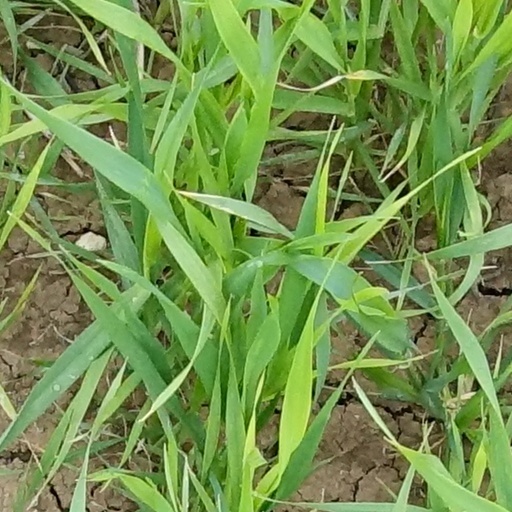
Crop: wheat